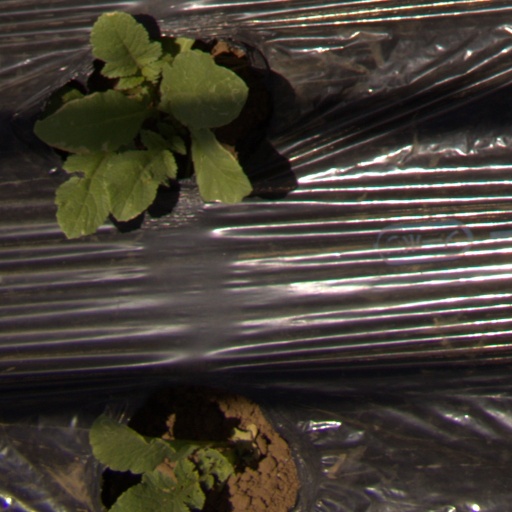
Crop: Jerusalem artichoke